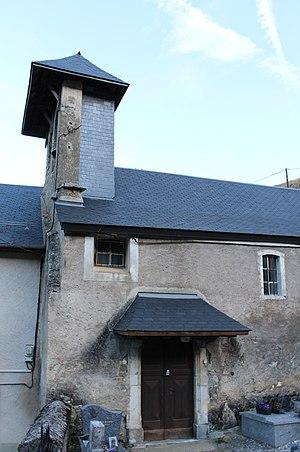
Église Saint-Jean-Baptiste de Lias (Hautes-Pyrénées)
Berbérust-Lias est une commune française située dans le département des Hautes-Pyrénées, en région Occitanie.
La liste des églises des Hautes-Pyrénées recense de manière exhaustive les églises situées dans le département français des Hautes-Pyrénées.